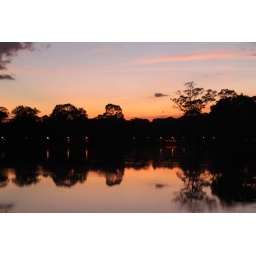
Sunset over a small lake within the walls of Angkor